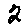
Label: 2